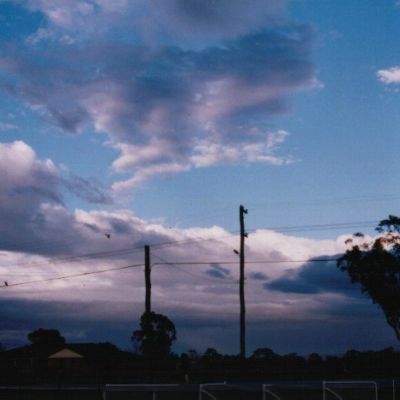
Cloud type: Stratocumulus (Sc)